Franz Mayer Museum

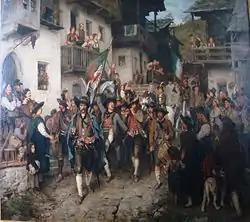
Defregger Home Tyrolese.

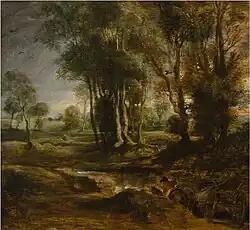
Peter Paul Rubens - Evening landscape with timber wagon

Franz Mayer-Traumann Altschu was born in 1882 in Mannheim Germany. He arrived to Mexico in 1905. He left the country for a time during the Mexican Revolution but returned permanently in 1913. In that year he married María Antonieta de la Macorra but she died shortly after. Mayer would never remarry and would not have any children. Mayer became an extremely successful businessman, mostly working in stocks and other financial services, gaining his Mexican citizenship in 1933.